Neckwear

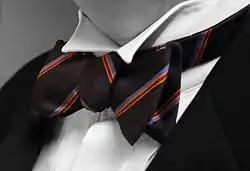
A striped bow tie underneath a winged collar

In 1660, in celebration of its hard-fought victory over the Ottoman Empire, a regiment from Croatia visited Paris. There, the soldiers were presented as glorious heroes to Louis XIV, a monarch well known for his eye for personal adornment. It so happened that the officers of this regiment were wearing brightly colored handkerchiefs fashioned of silk around their necks. These neckcloths struck the fancy of the king, and he soon made them an insignia of royalty as he created a regiment of Royal Cravattes. The word "cravat" is derived from the —'in the style of the Croats'.